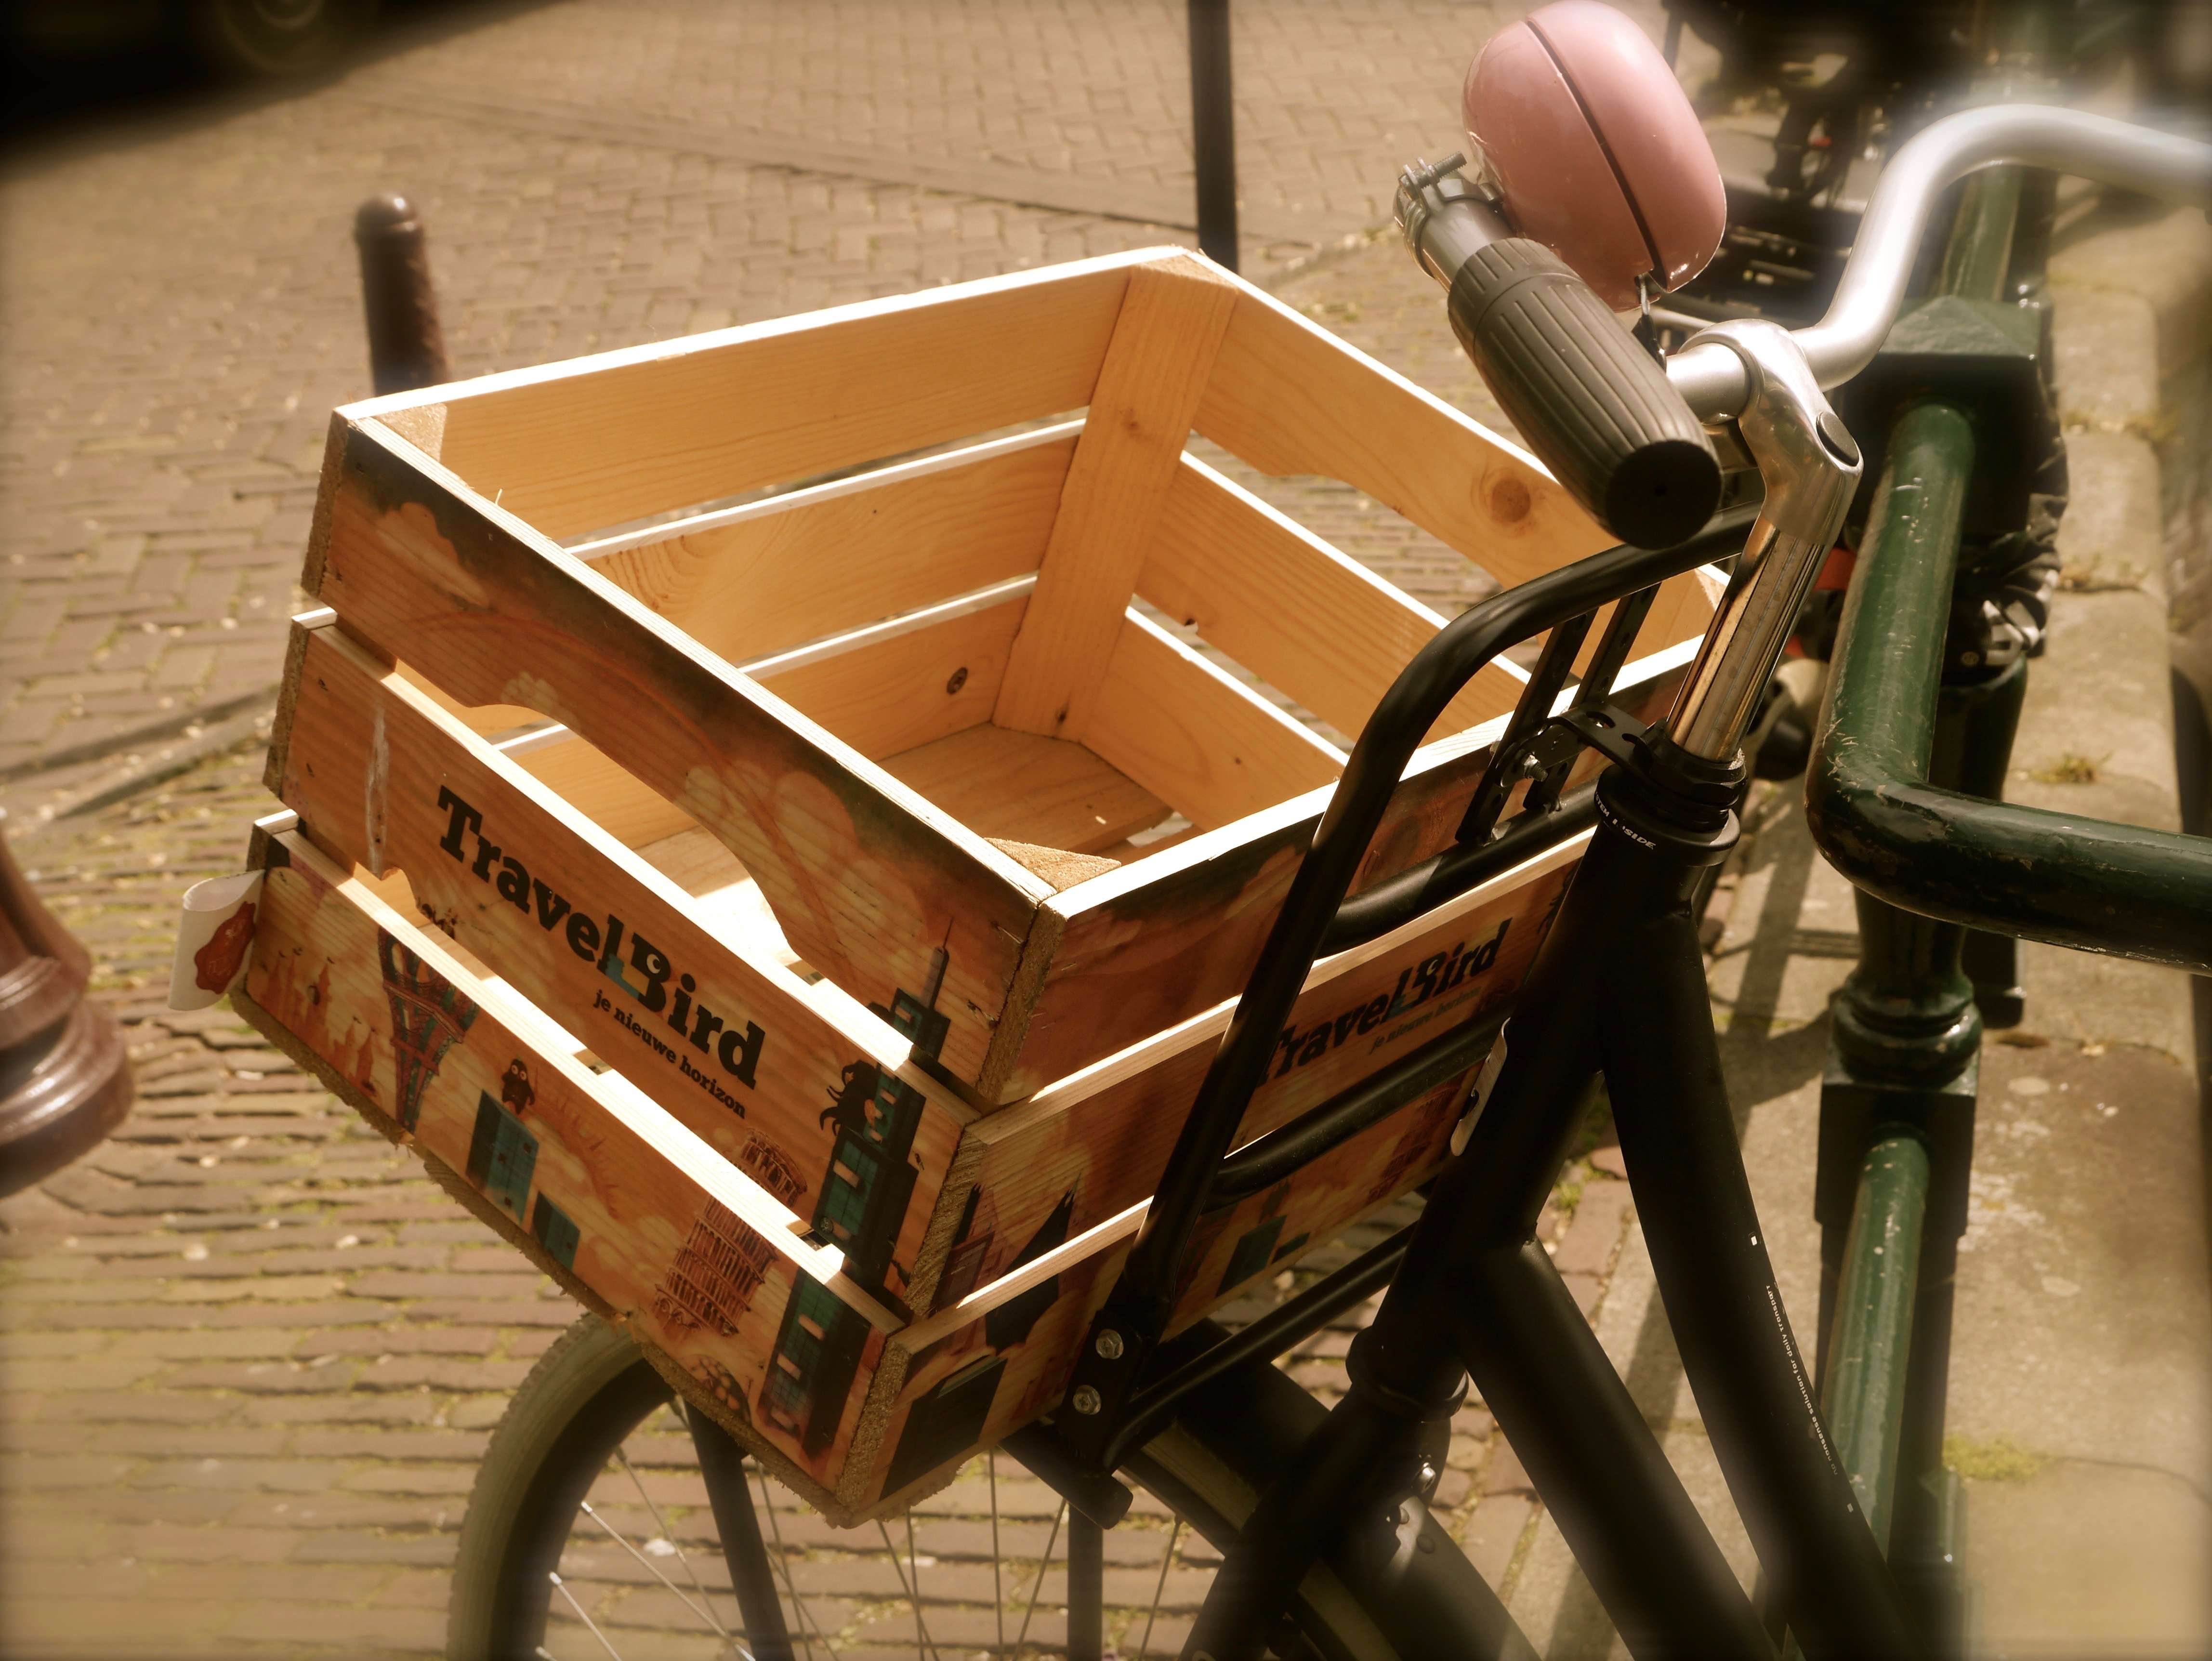
wood, cart, bike, transport, vehicle, box, amsterdam, netherlands, mood, scale model